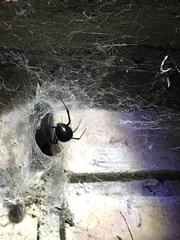
Species: Lactrodectus_hesperus